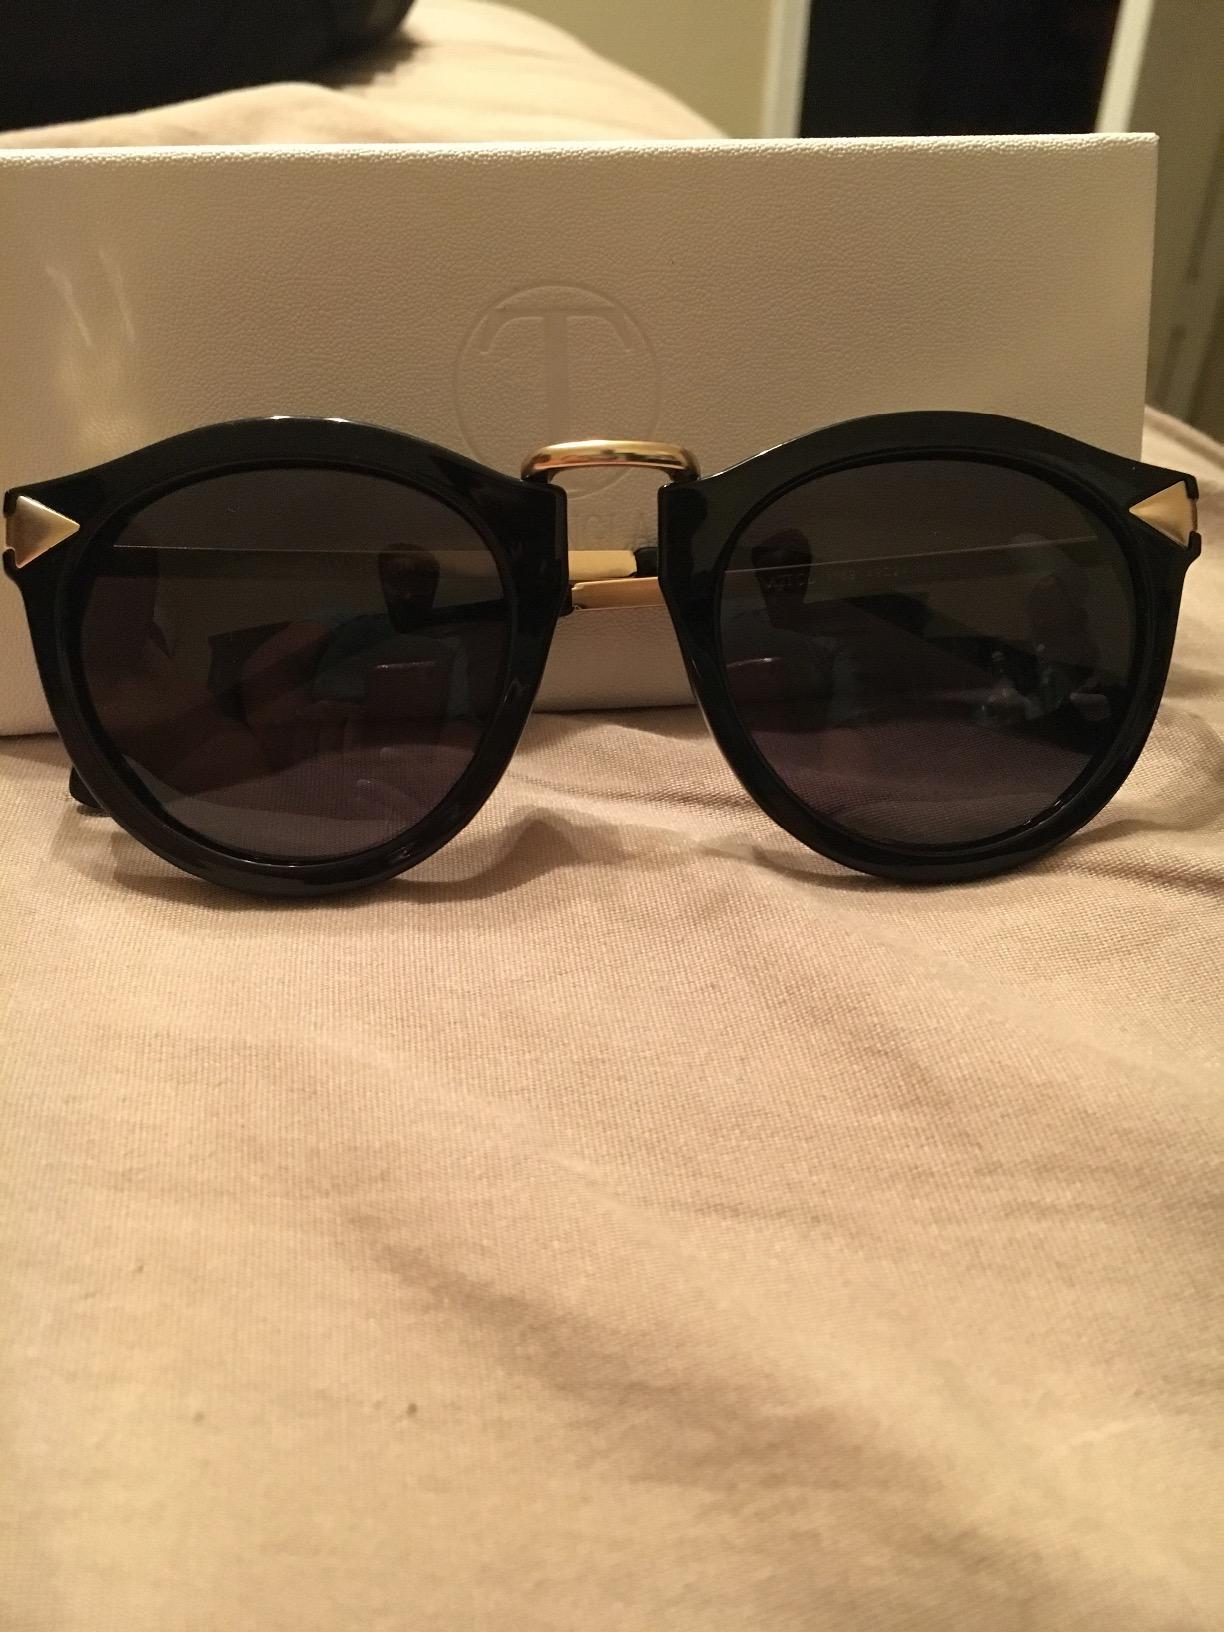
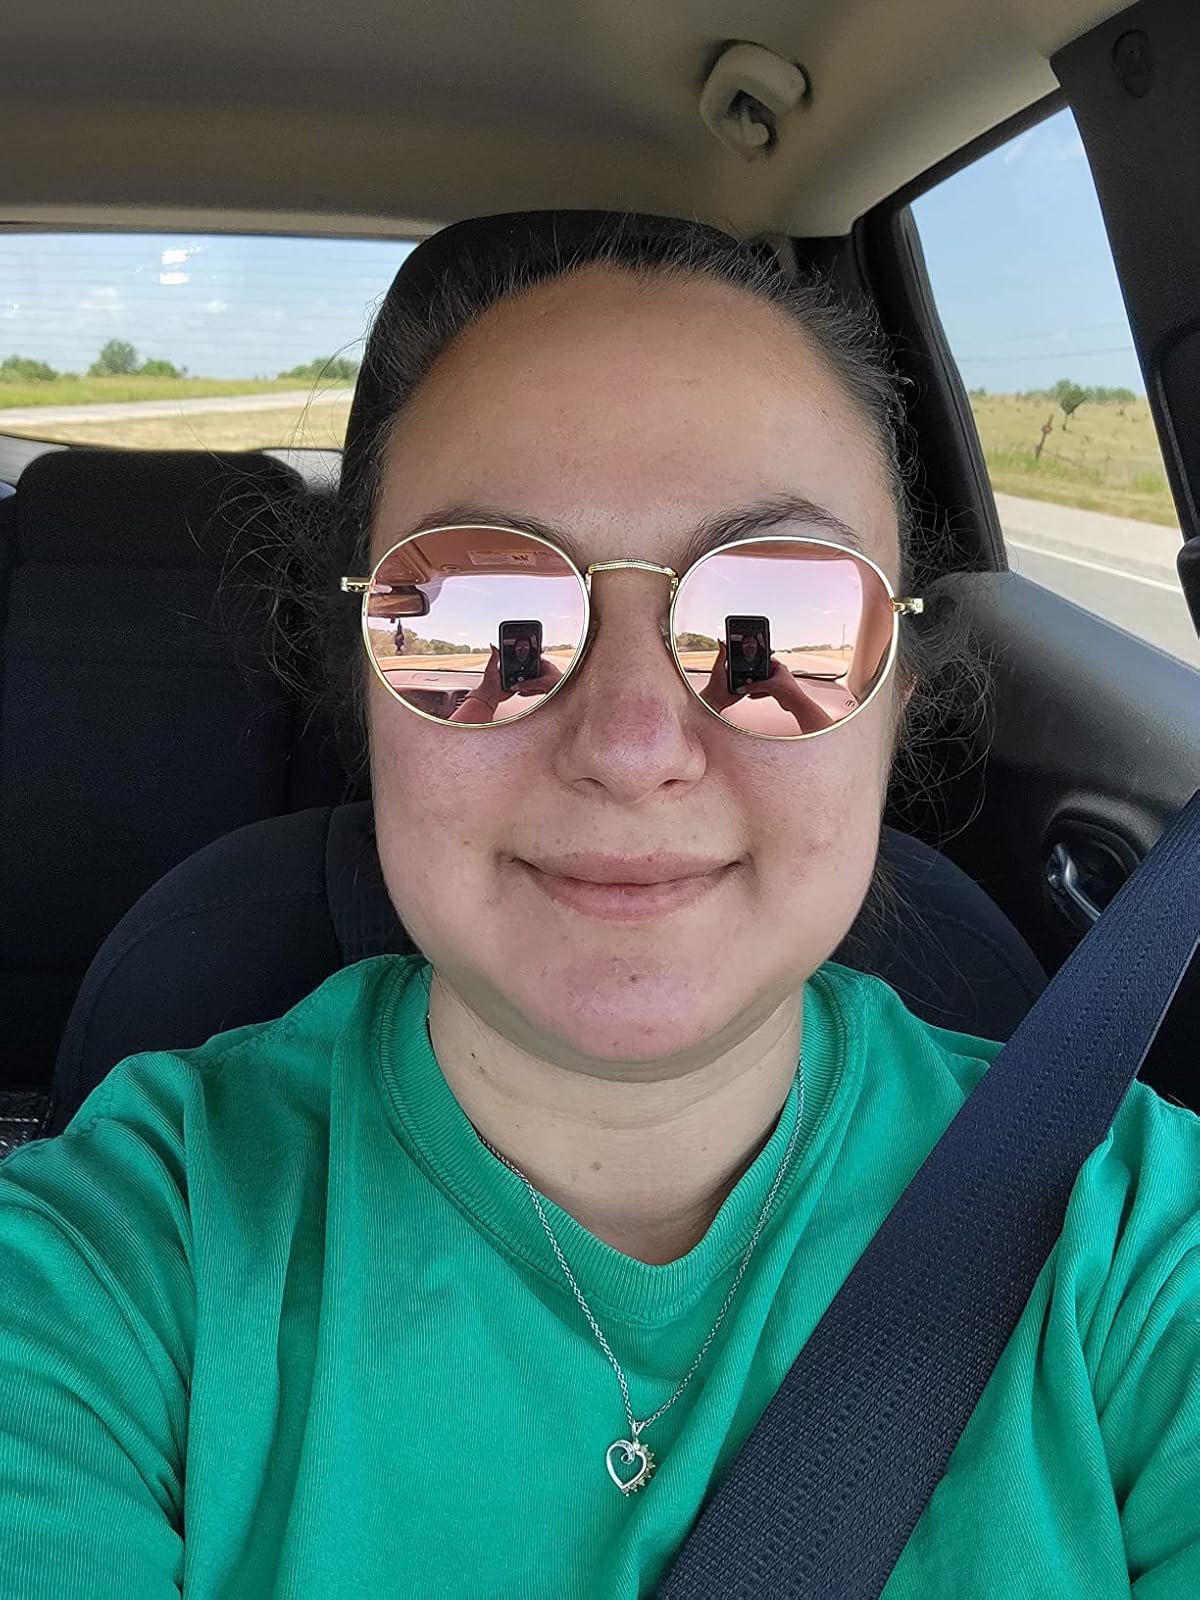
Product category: accessories_sunglasses
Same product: no